Permian Basin Regional Planning Commission

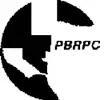
Logo

The Permian Basin Regional Planning Commission (PBRPC) is a voluntary association of cities, counties and special districts in the Permian Basin region of West Texas.